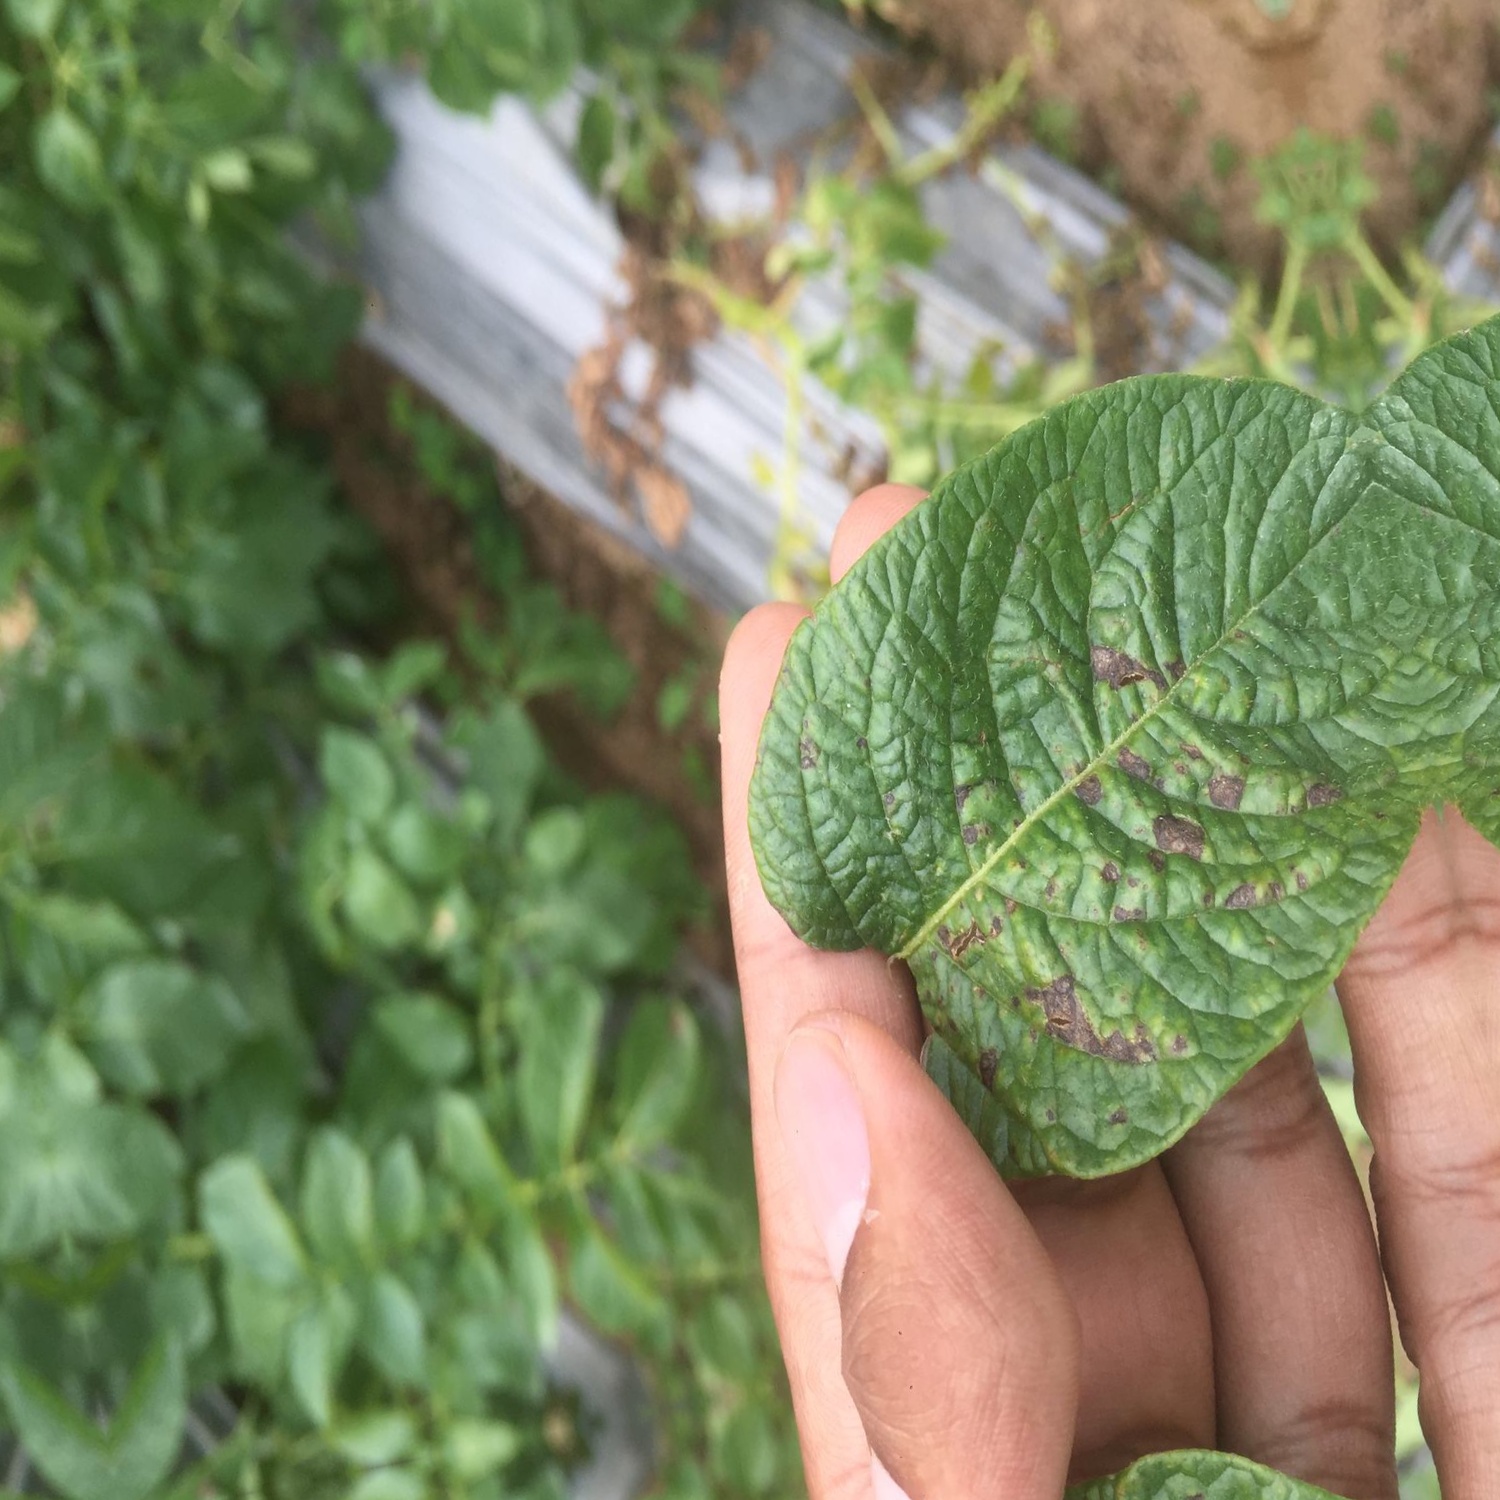
Etiqueta: Pudricion_Parda